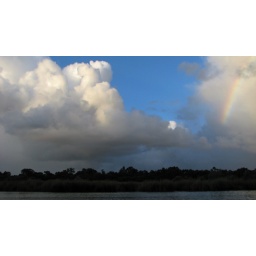
lake water light sun trees australia sunlight storm passing over